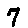
Label: 7